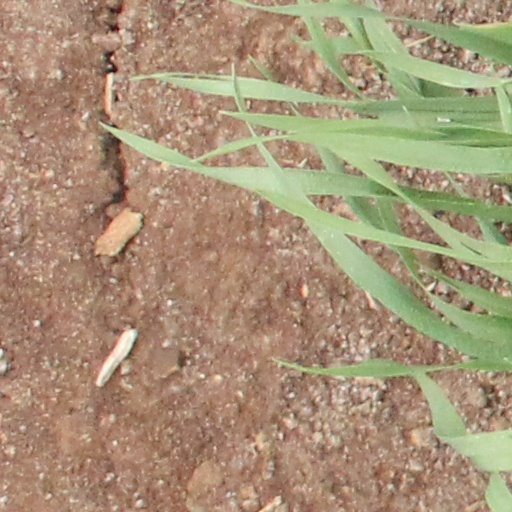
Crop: wheat